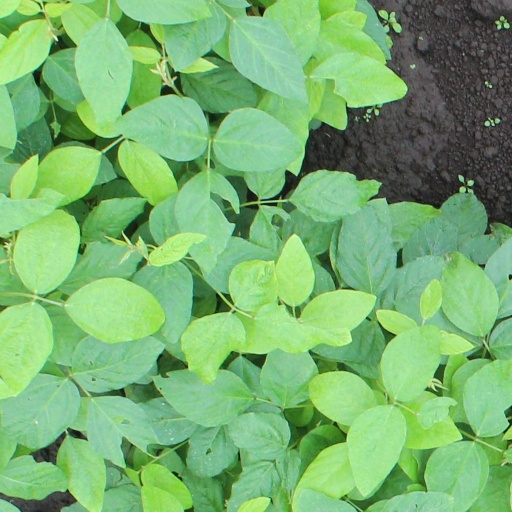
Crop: soybean